Paomo
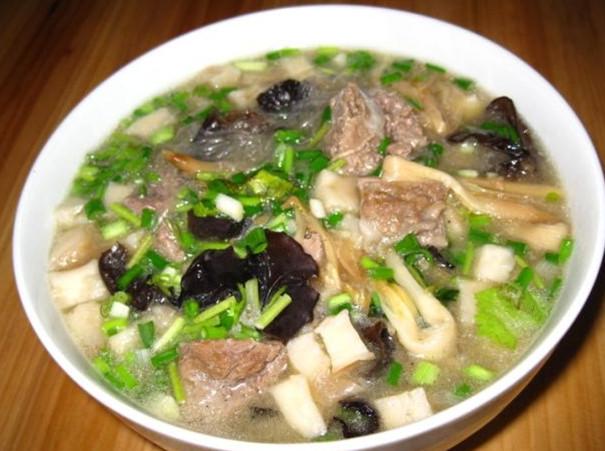
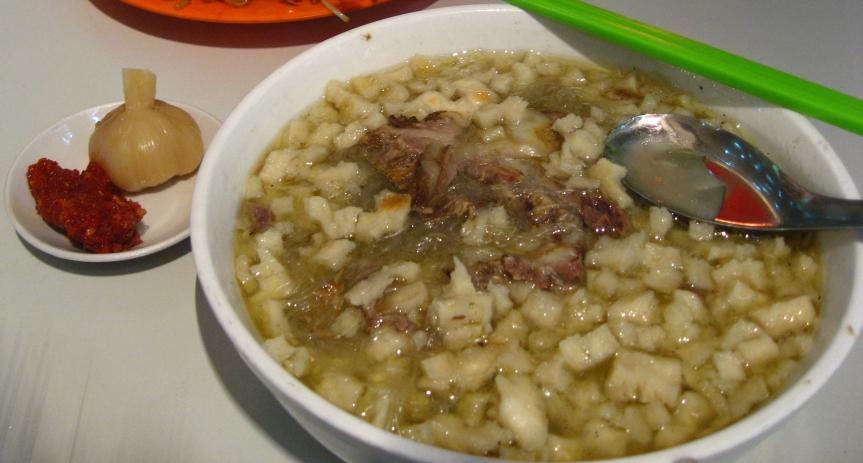
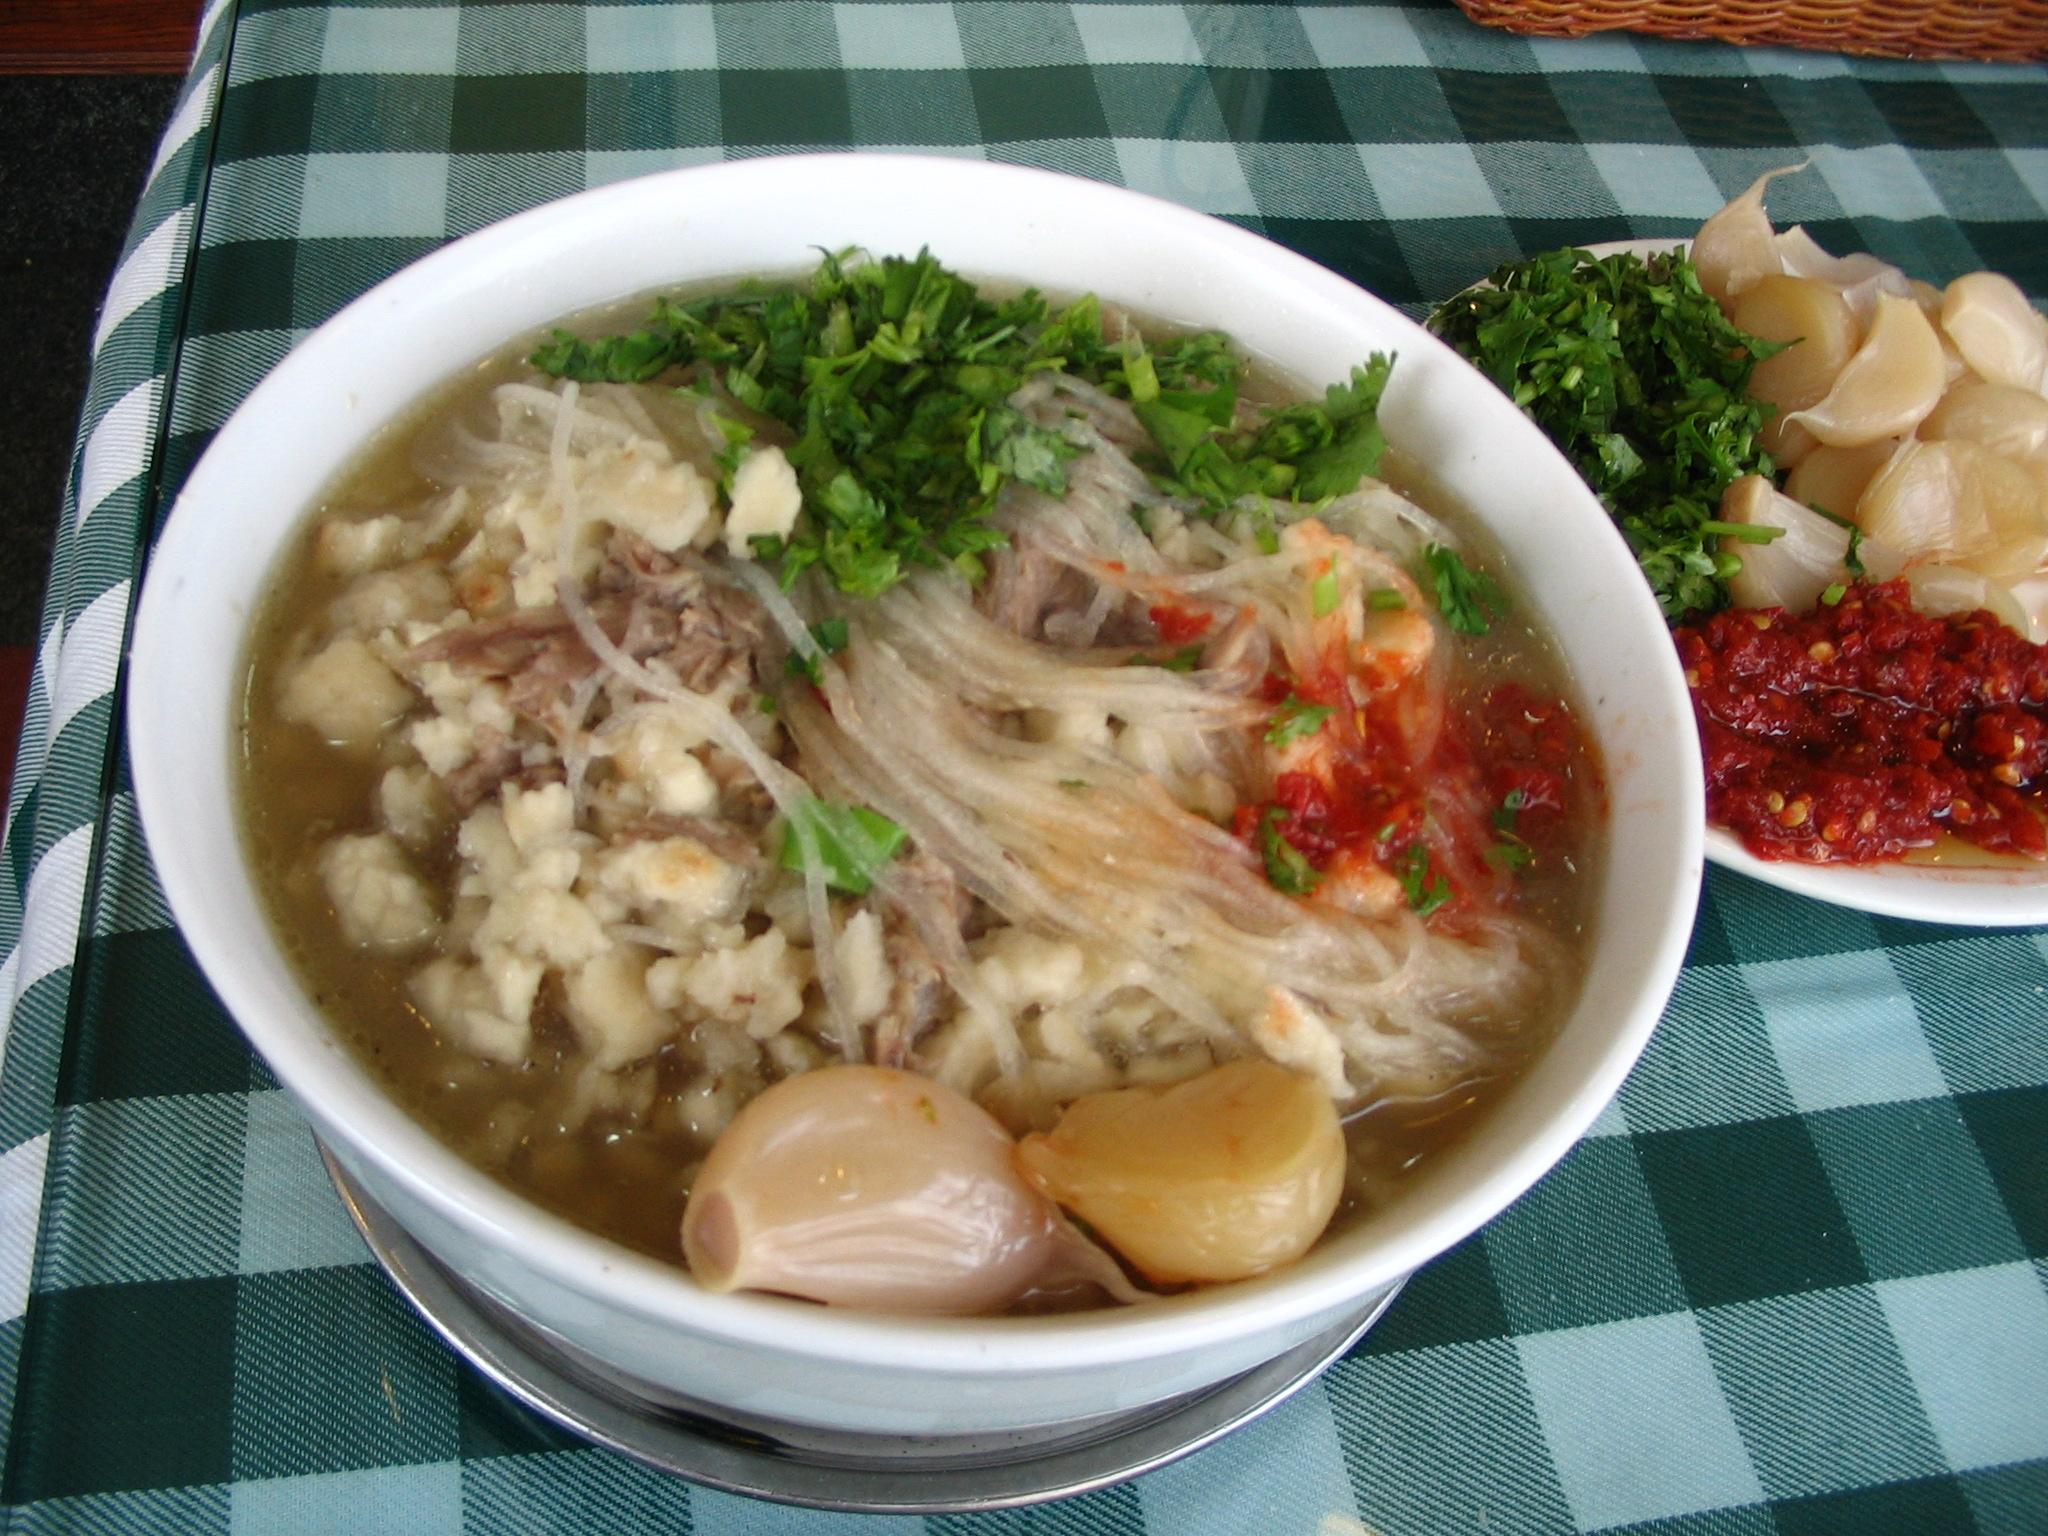
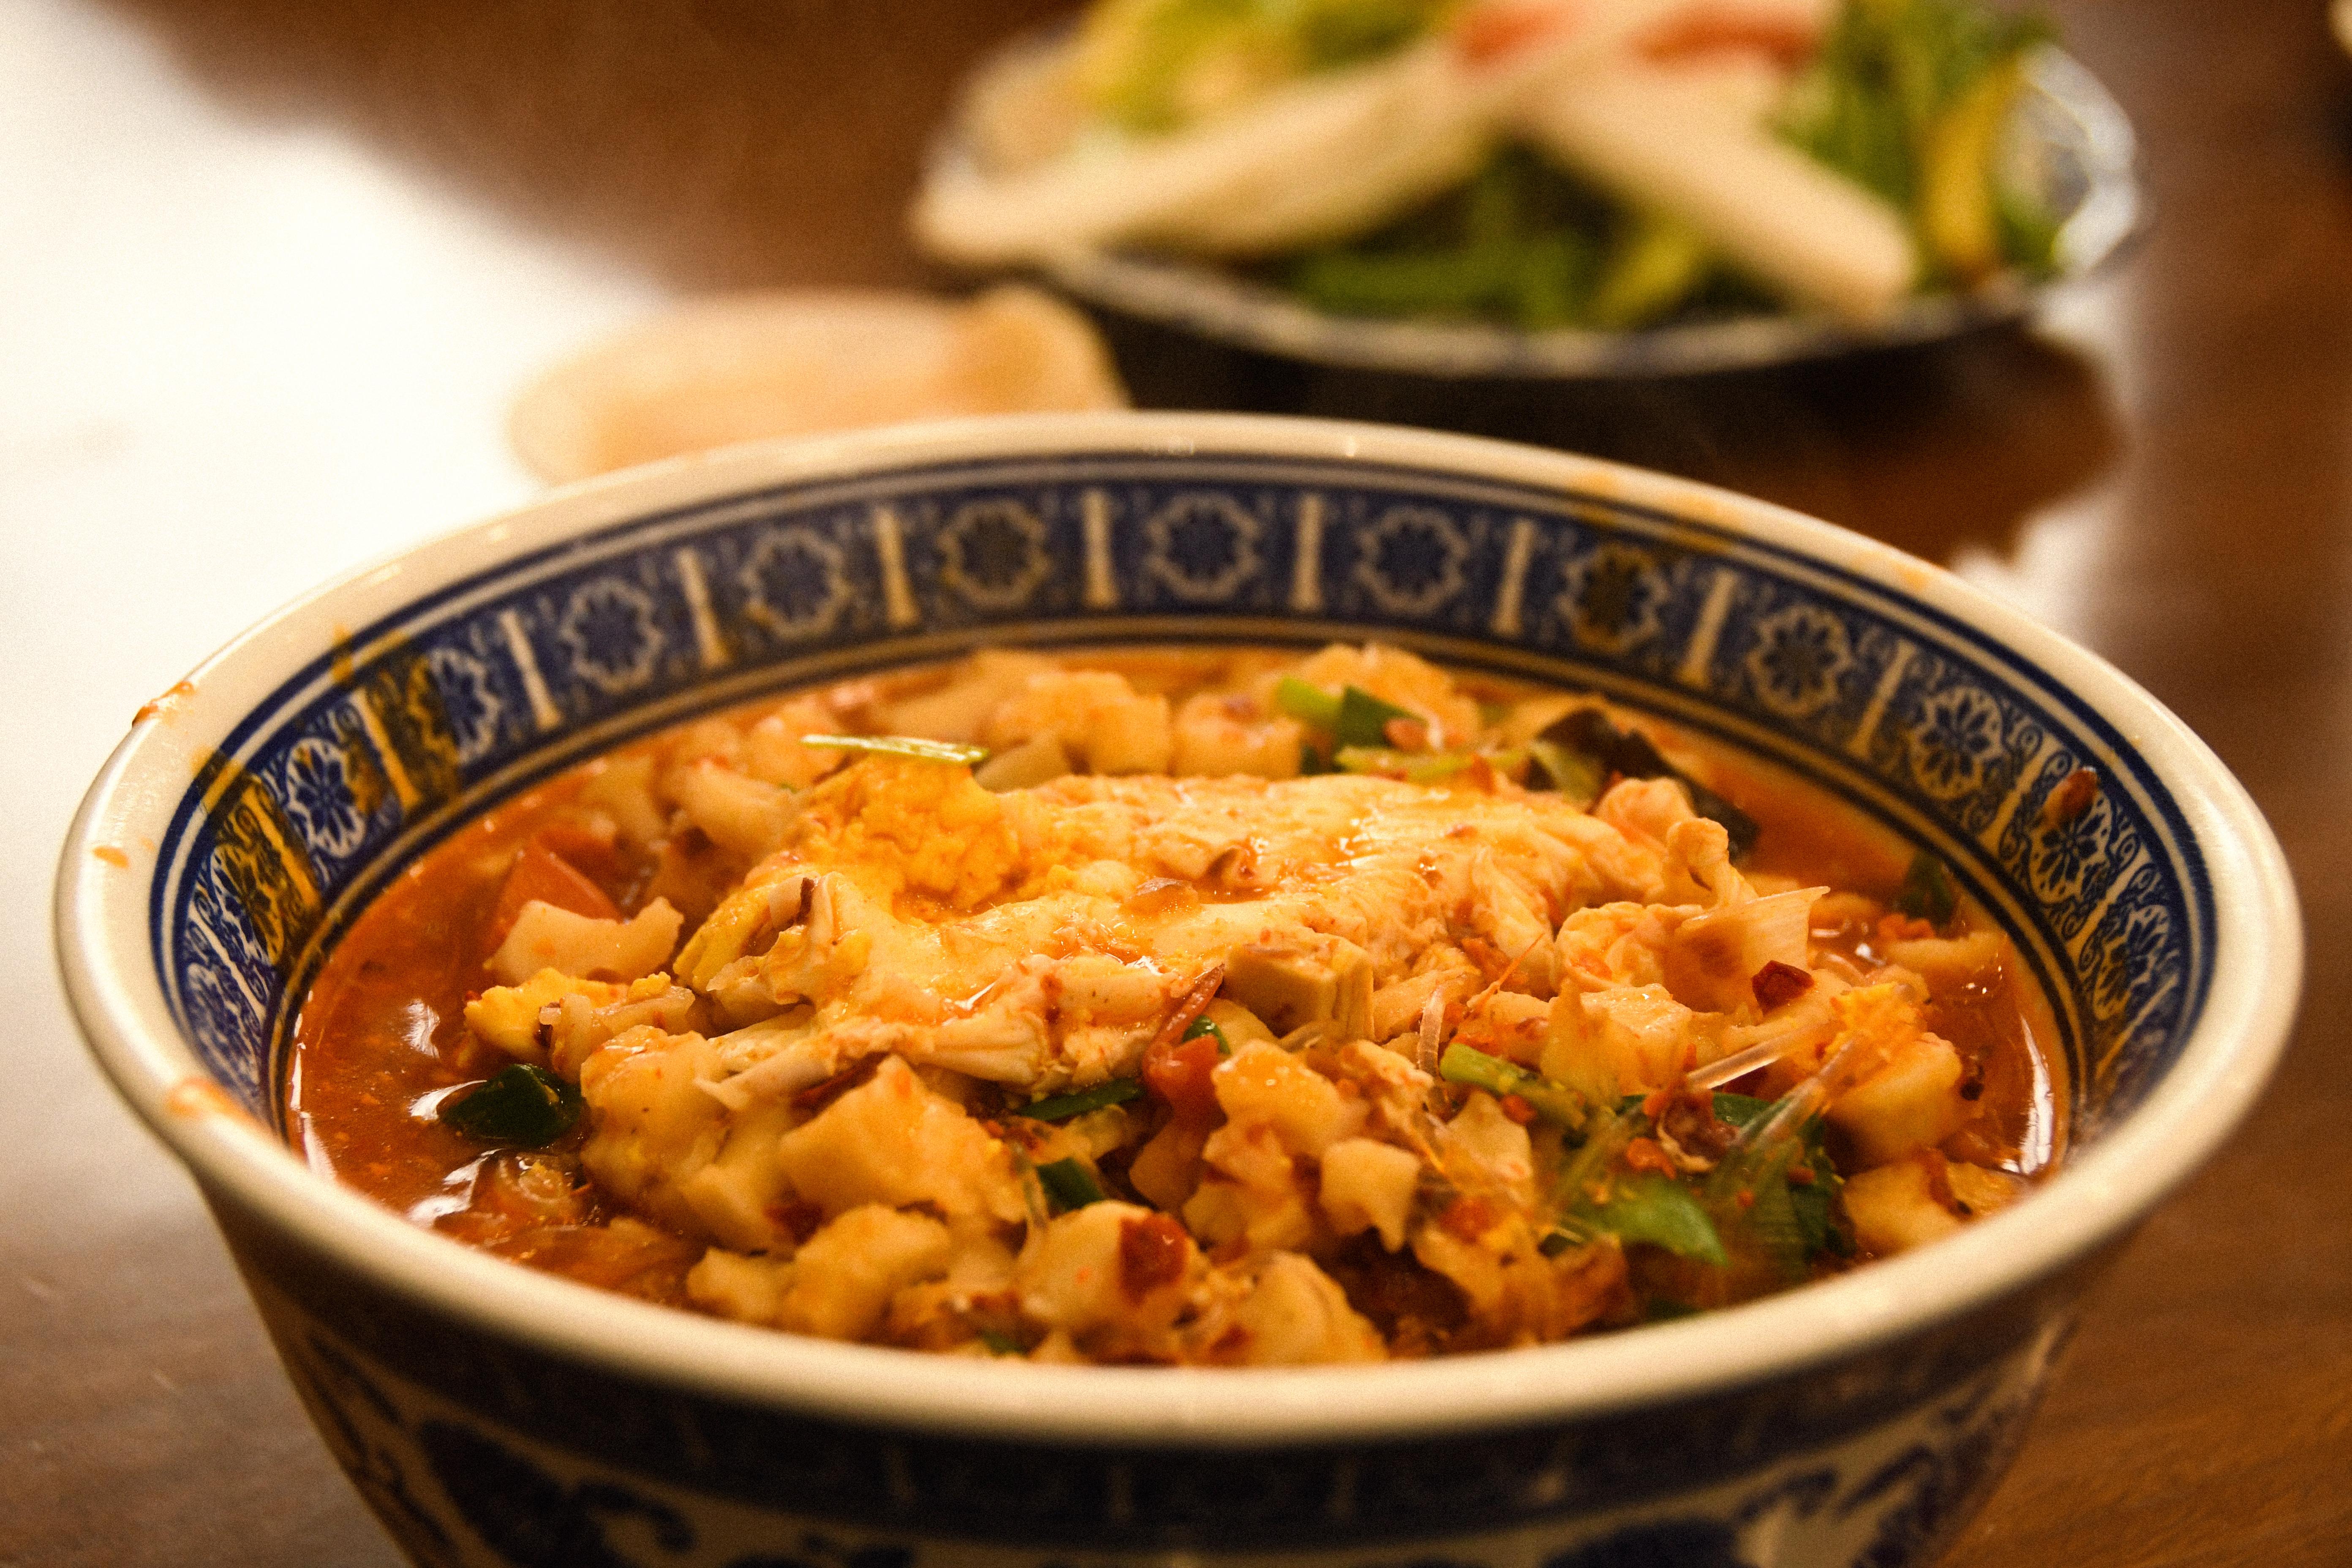
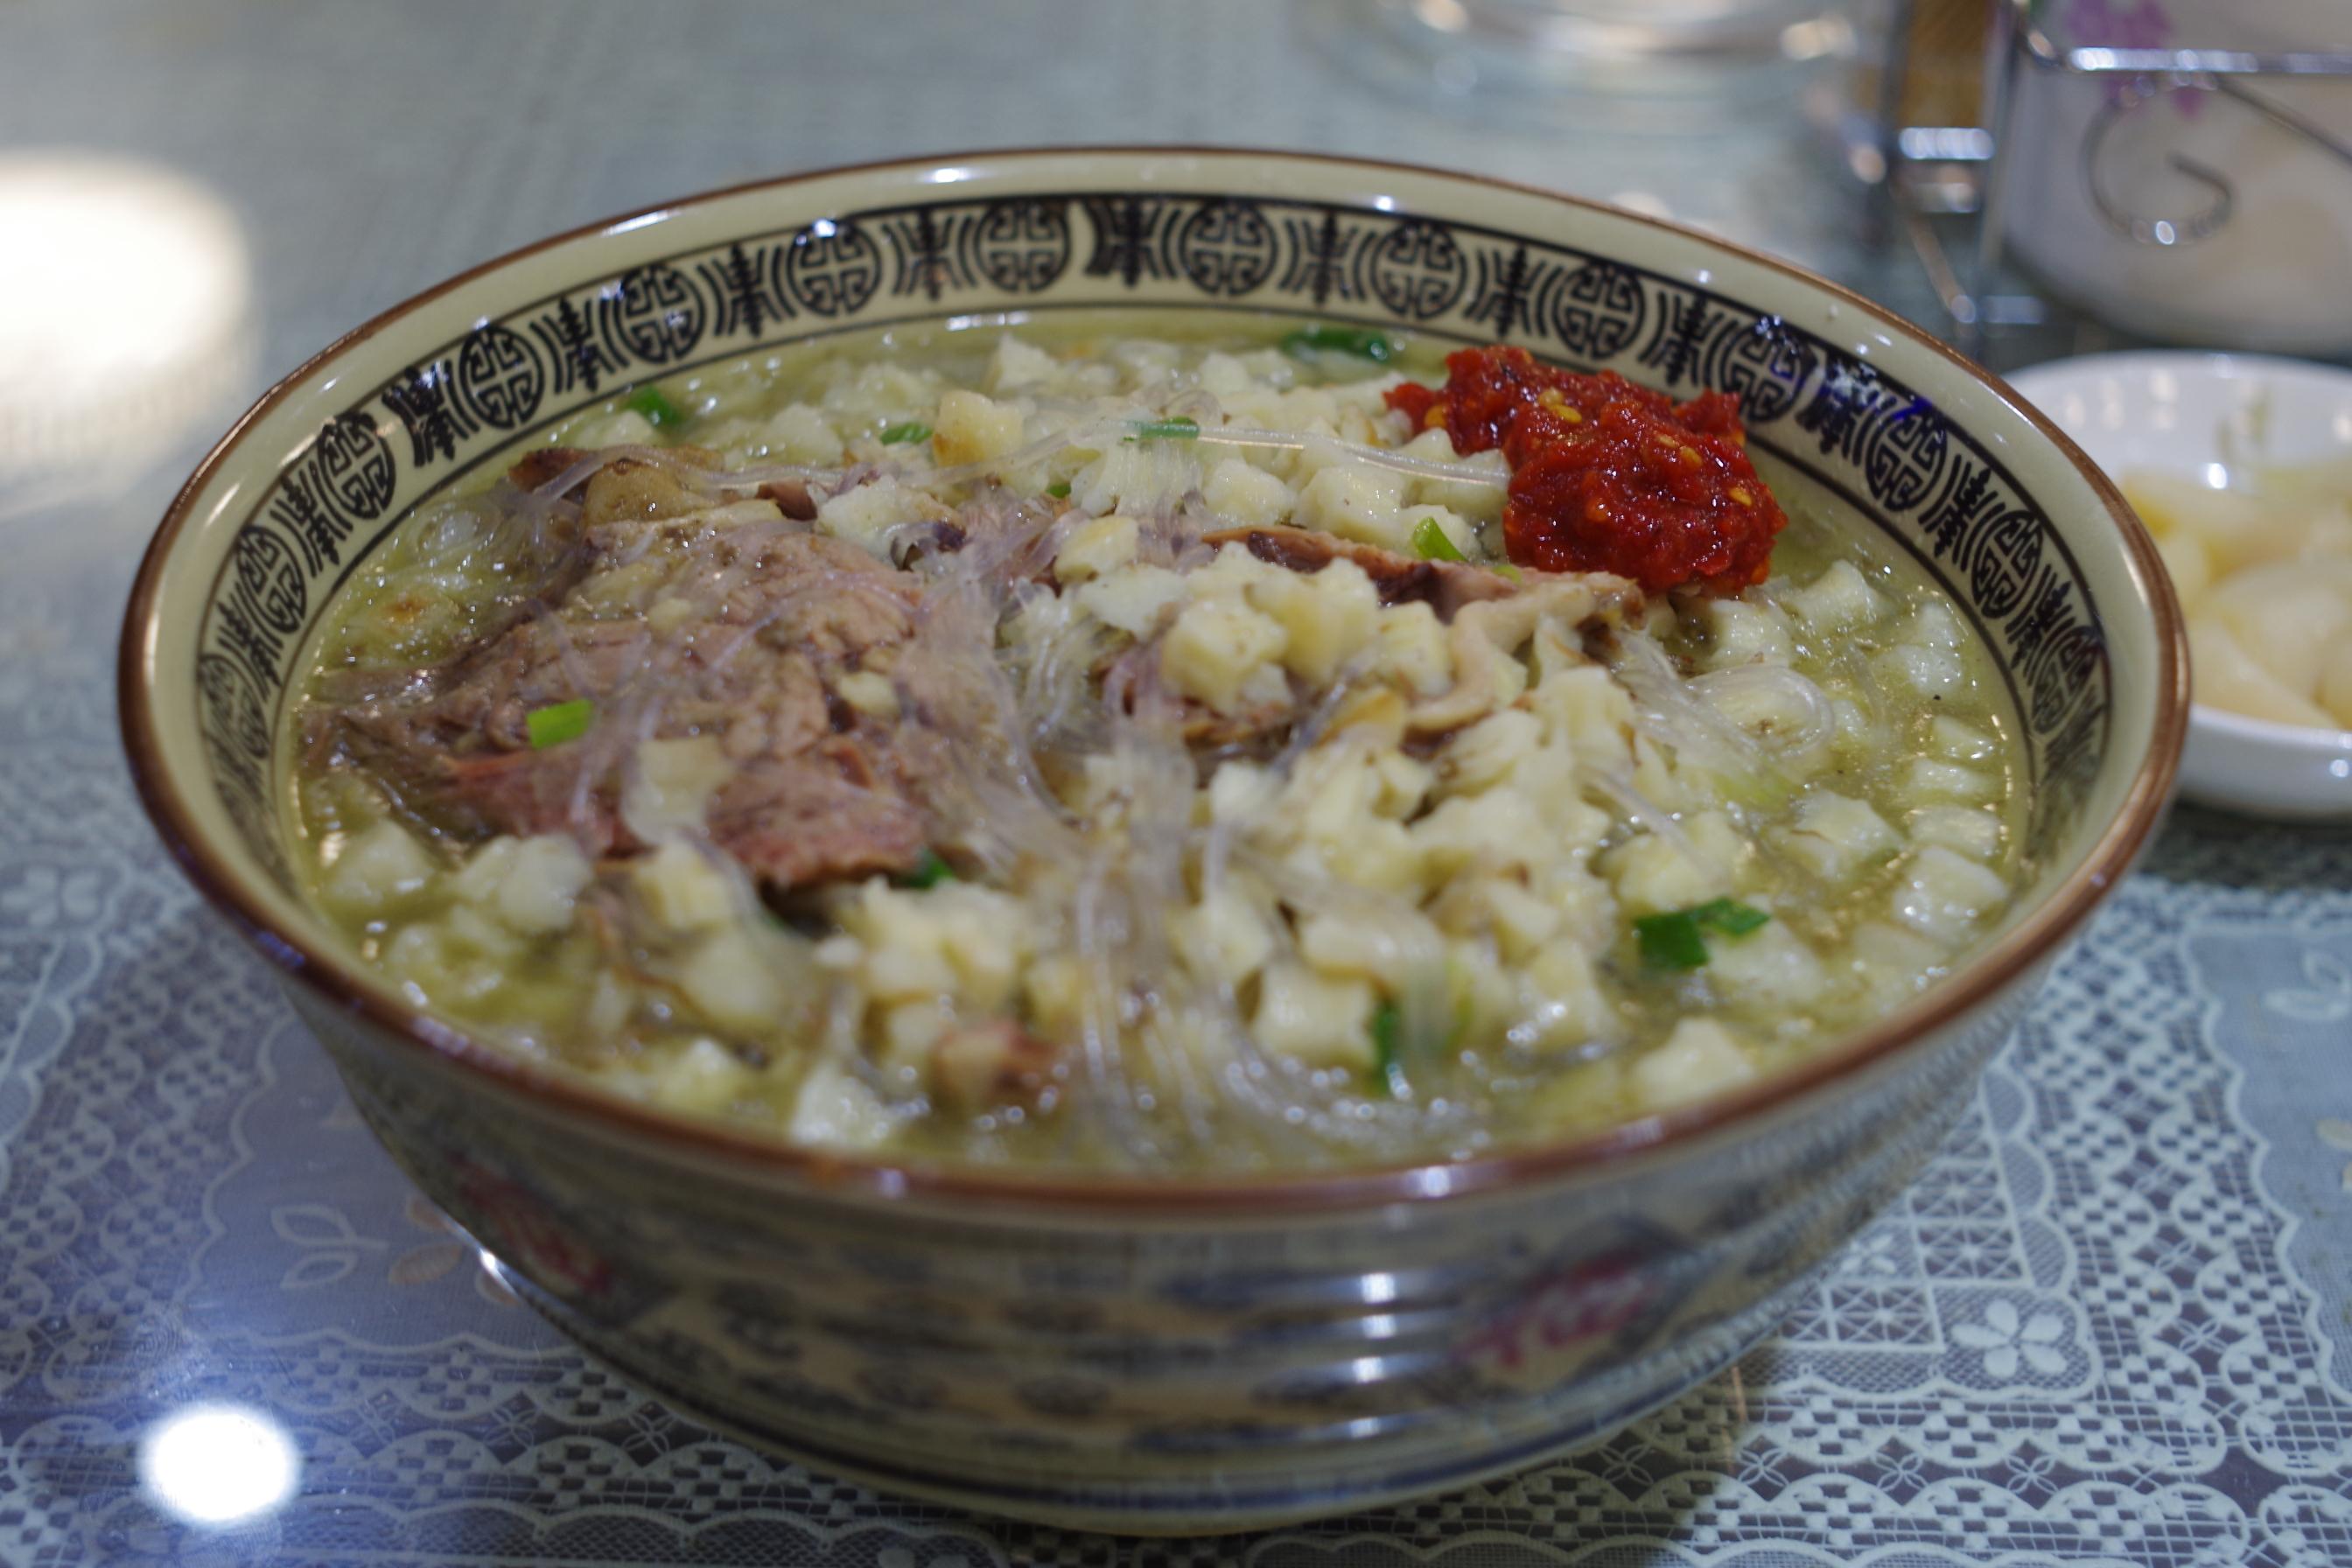
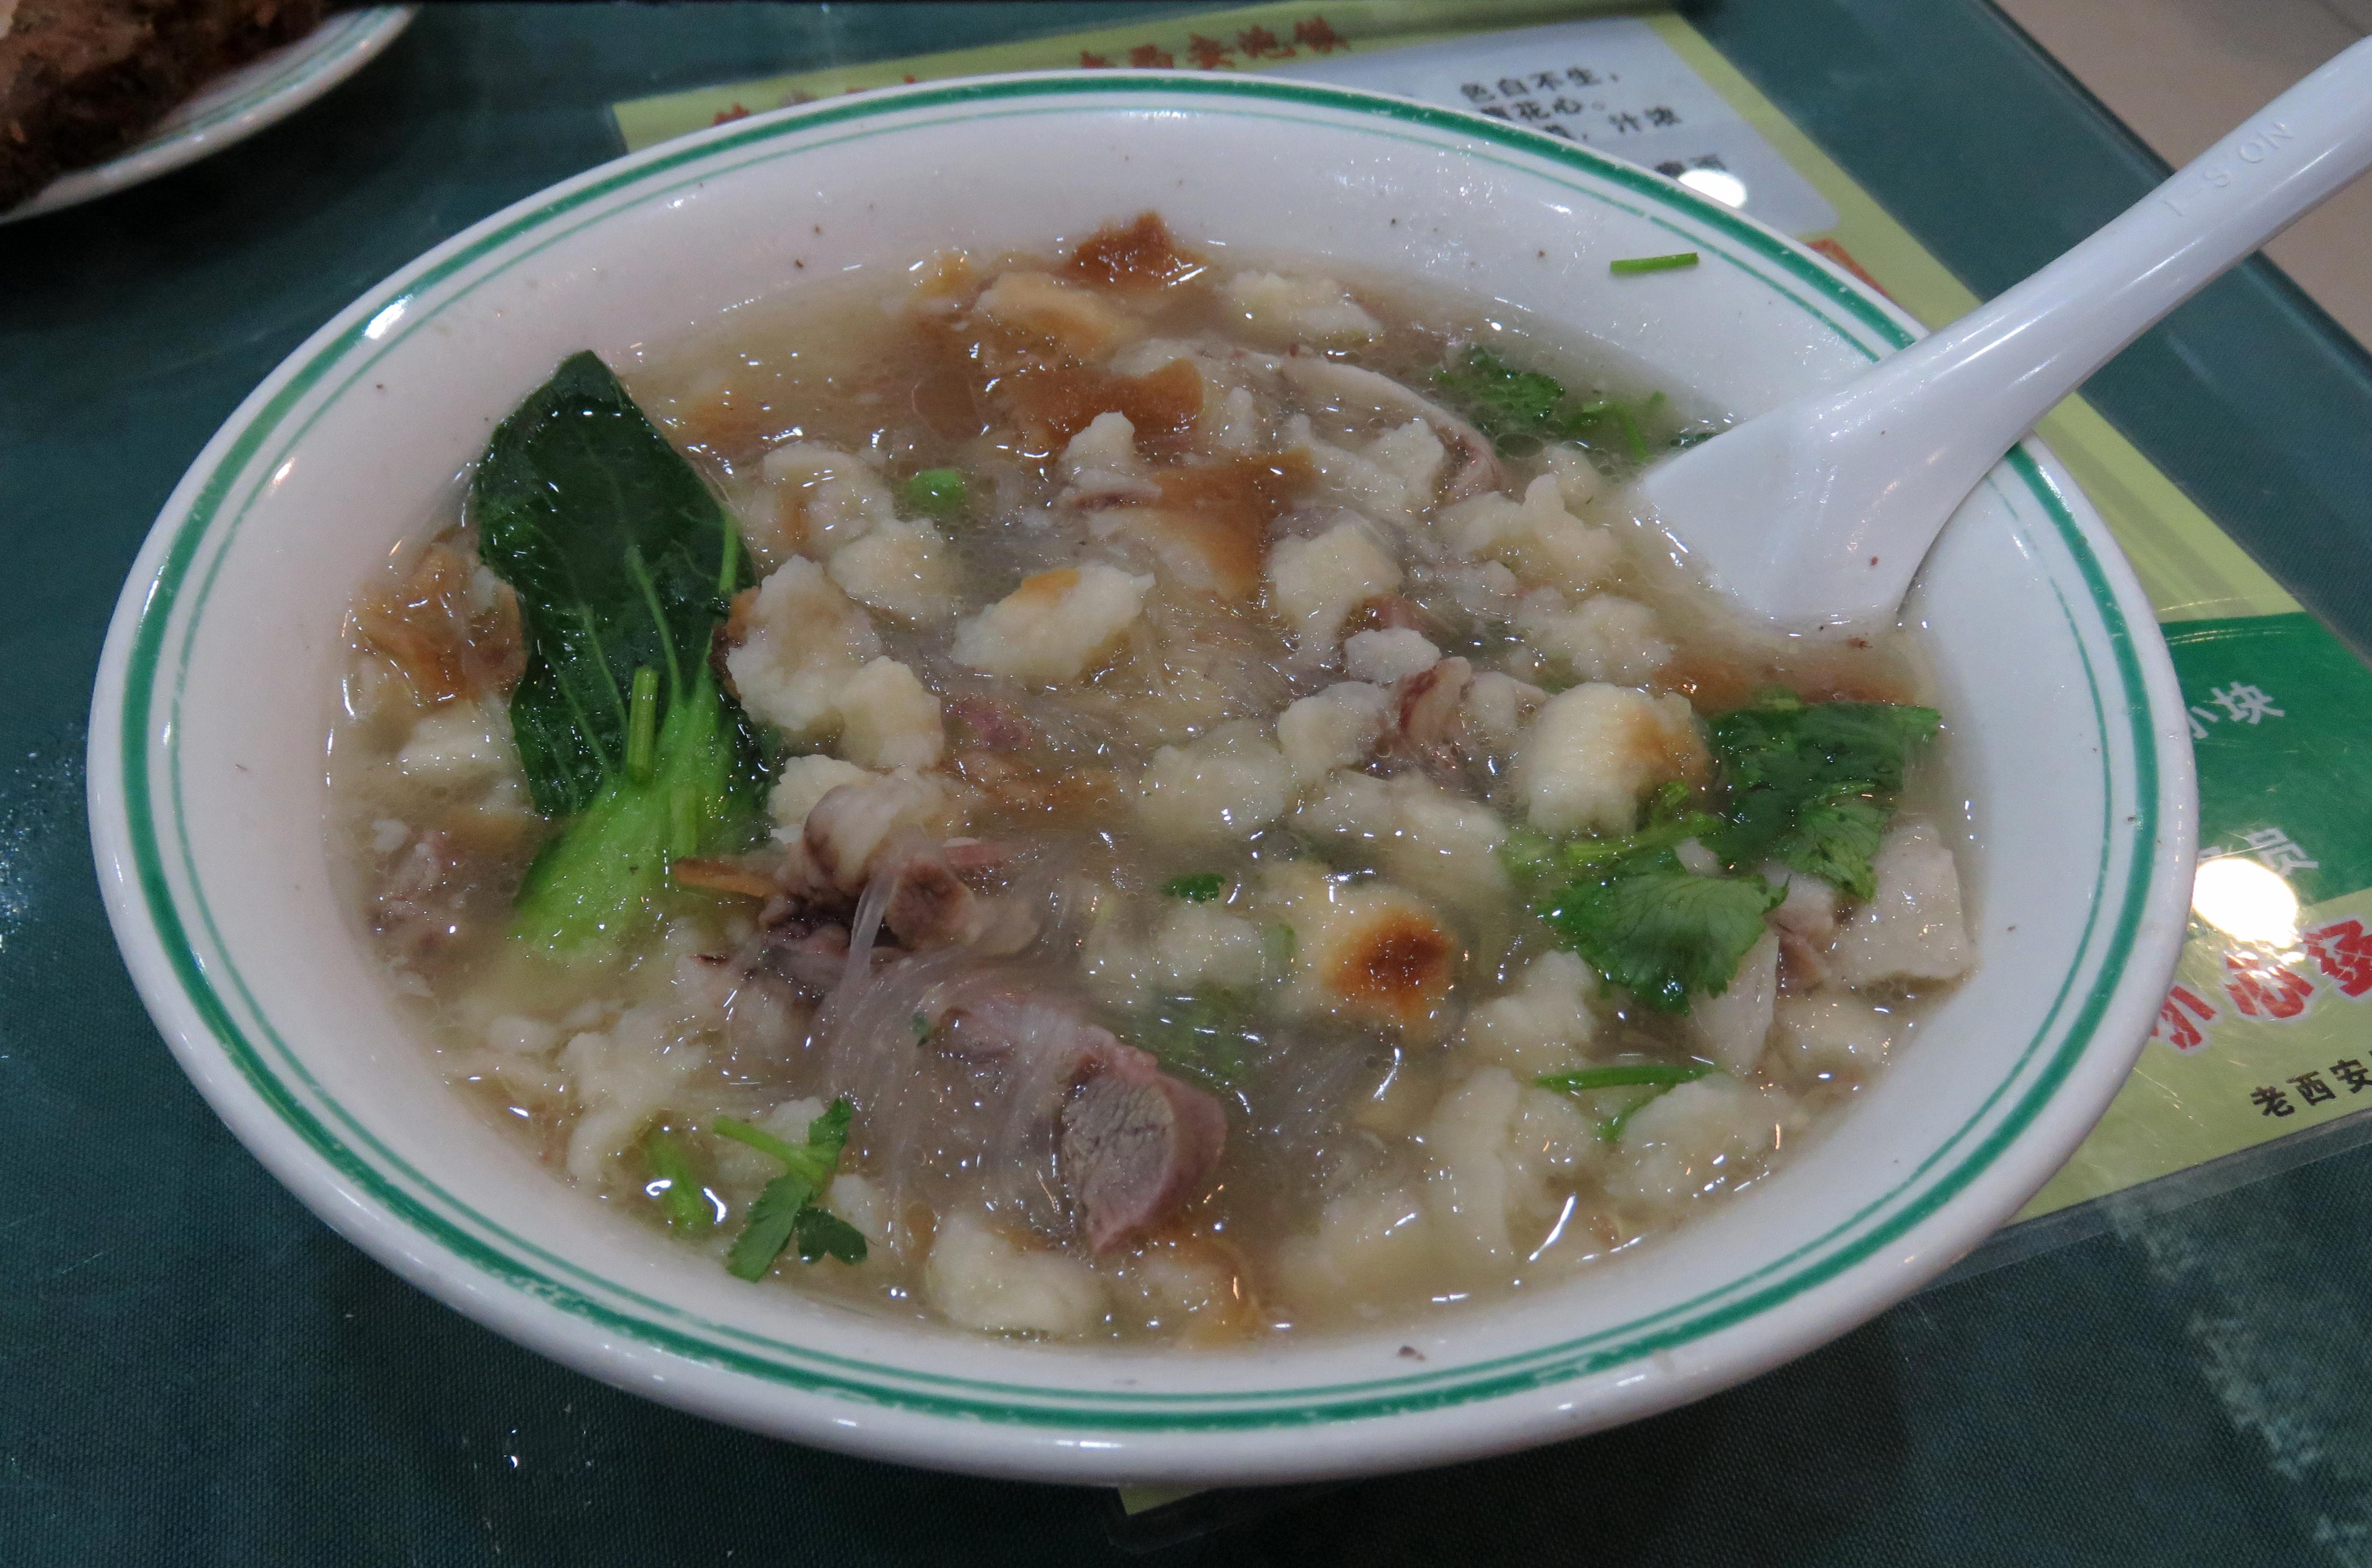
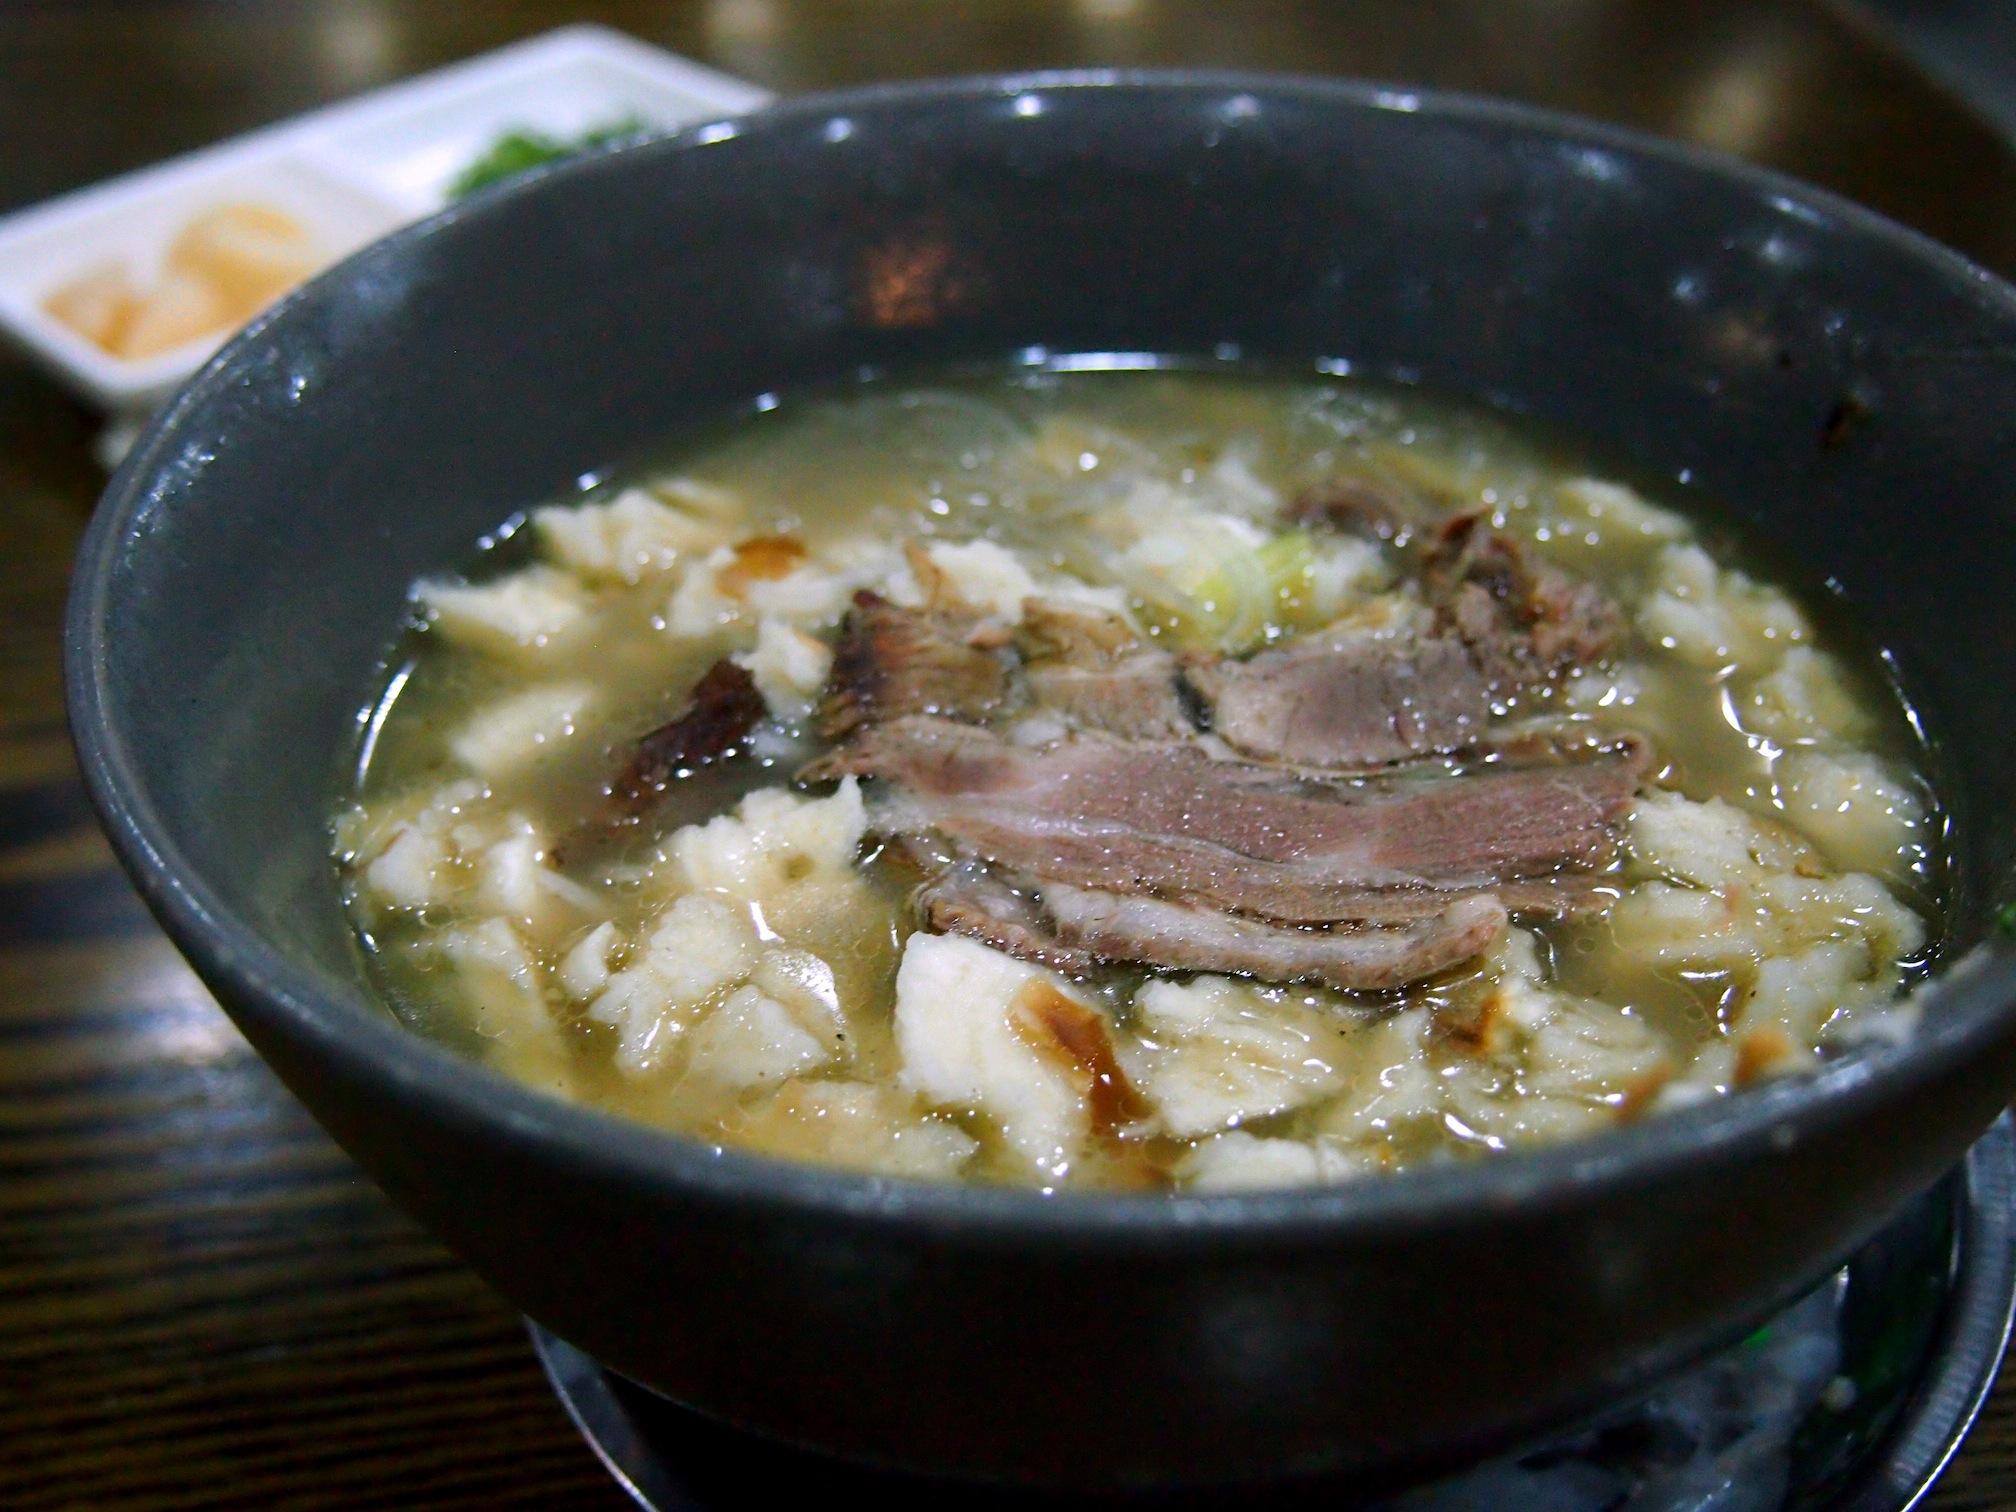
Also known as:
fr - French: Paomo
jv - Javanese: Paomo
zh - Chinese: 泡馍
Category: stew (bread, lamb stew)
Cuisine: Chinese
Associated cuisines: Chinese
Area: Xi'an, Guanzhong
Countries: China
Region: Eastern Asia, , , ,
This dish is a hot stew of chopped-up steamed leavened flat bread cooked in lamb broth and served with lamb meat, sometimes substituted with beef.